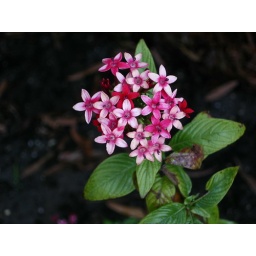
Photo taken by Mia (age 8) of an unknown pink flower